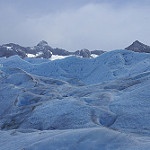
Label: glacier